NATO Integrated Air Defense System

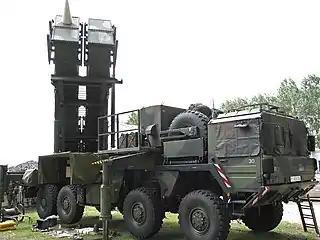
A Patriot system of the German Air Force in August 2005.

The NATO Integrated Air Defense System (short: NATINADS) is a command and control network combining radars and other facilities spread throughout the NATO alliance's air defence forces. It formed in the mid-1950s and became operational in 1962 as NADGE. It has been constantly upgraded since its formation, notably with the integration of Airborne Early Warning aircraft in the 1970s. The United Kingdom maintained its own network, but was fully integrated with the network since the introduction of the Linesman/Mediator network in the 1970s. Similarly, the German network maintained an independent nature through GEADGE.